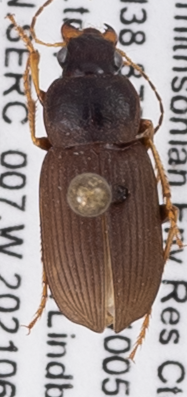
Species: Amphasia sericea
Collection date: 2021-06-10
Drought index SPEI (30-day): -0.87
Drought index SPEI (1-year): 2.09
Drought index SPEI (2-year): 1.28